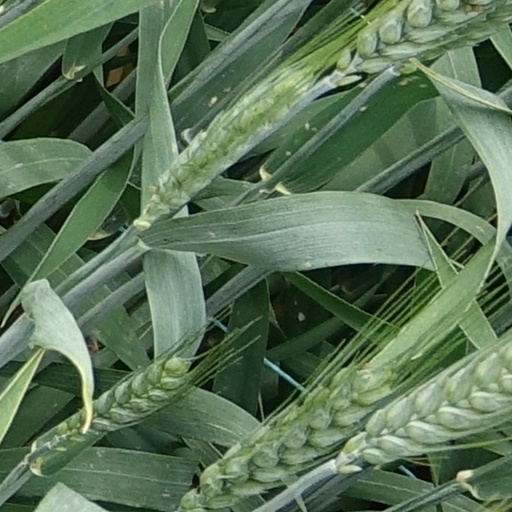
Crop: wheat